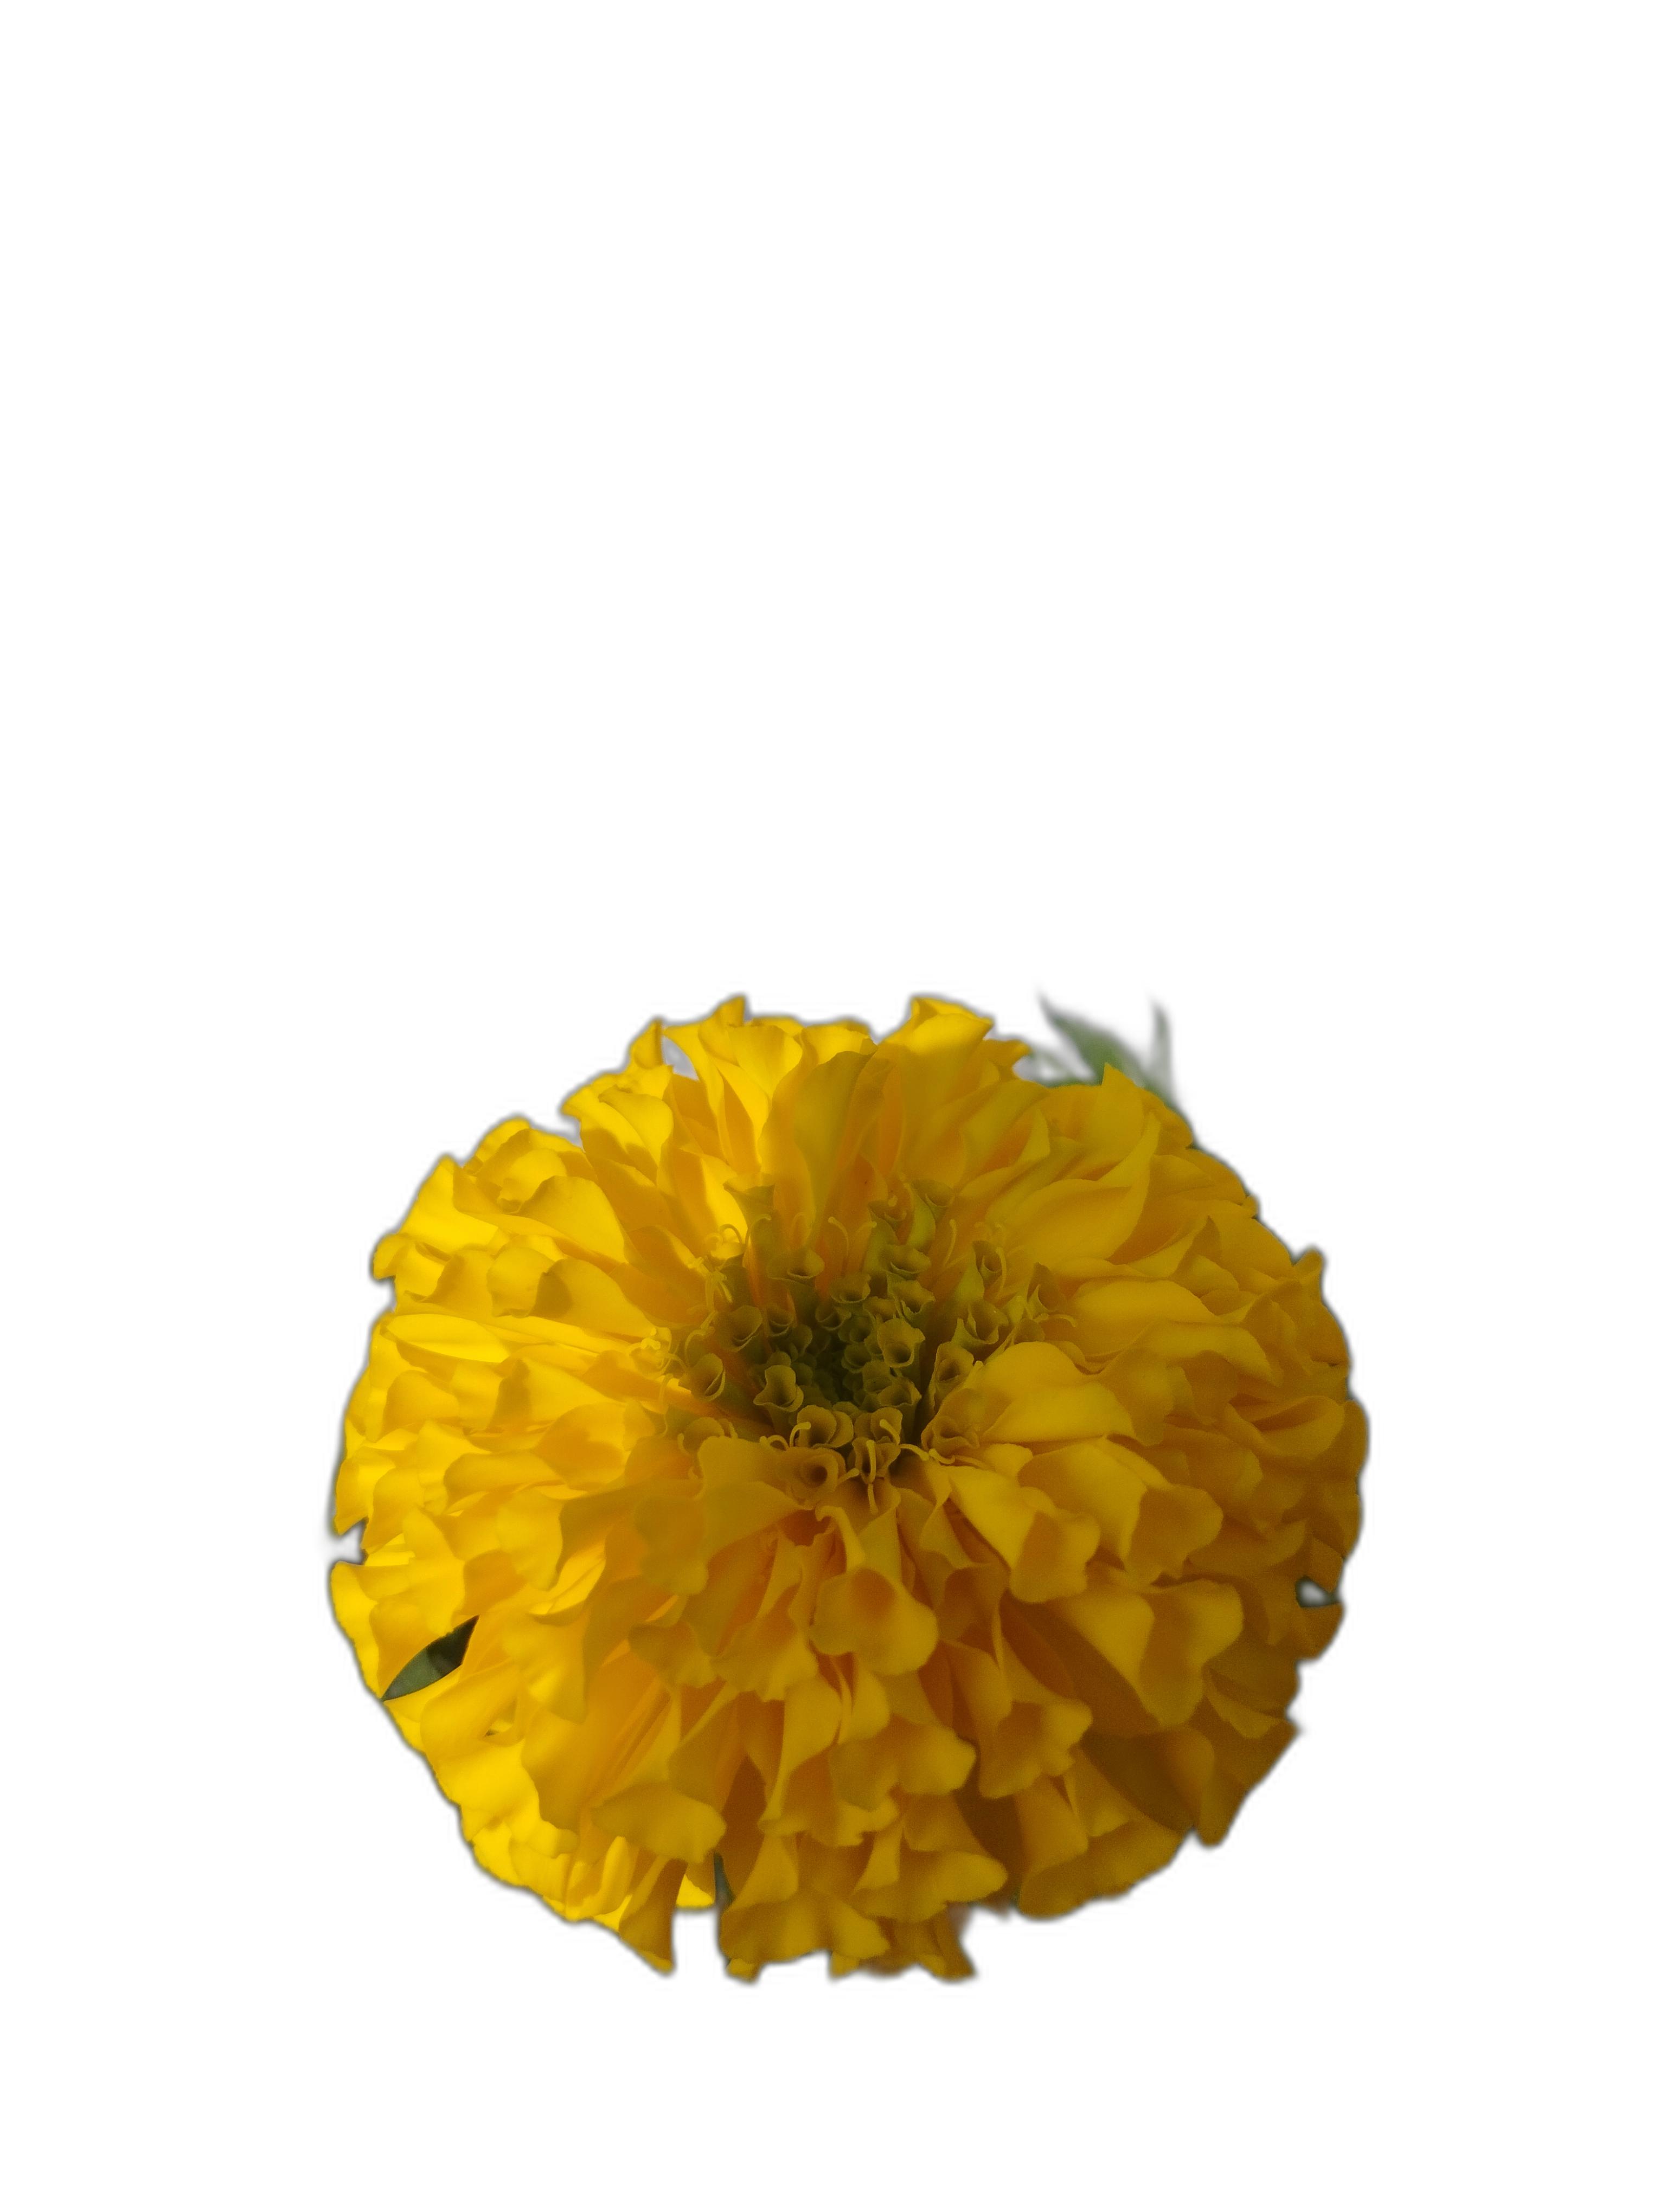
Label: Marigold